Ferran Bel

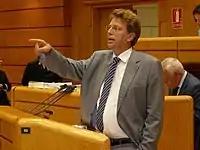
Bel addresses the Senate of Spain on 20 June 2012

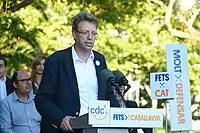
Bel addresses the CDC's "Acte a Cambrils" event on 21 June 2016

Bel worked as an economist at a professional firm of advisors he founded in 1991. He was associate professor of public finance and corporate taxation at UB's Department of Economic Policy and Public Finance between 1990 and 2005. He was an associate professor at the Rovira i Virgili University's (URV) Department of Private Procedural and Financial Law. He has been associate professor at URV's Department of Economics since 2012.